Semarang Tawang railway station

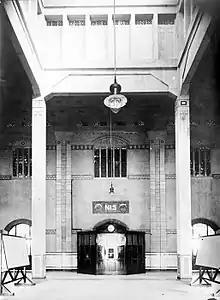
The hall of Semarang Tawang station when it was still managed by the NIS.

In 1911, the Nederlandsch-Indische Spoorweg Maatschappij (NIS) began to draw up a master plan for the railway system on the Semarang–Surakarta–Yogyakarta railway line which was previously inaugurated in 1873. This happened because Samarang NIS Station, which had been closed six years earlier, made it impossible to operate again as the NIS central station if Semarang was hit by tidal floods. In carrying out the master plan, NIS started building a new train station in the Tawang area which was built on 29 April 1911. This station was completed and inaugurated on 1 June 1914.